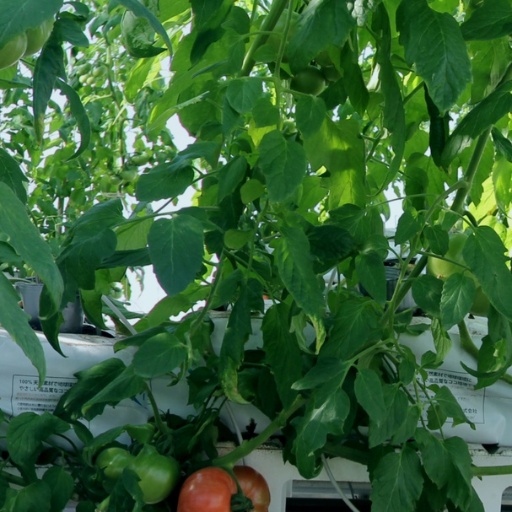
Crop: tomato